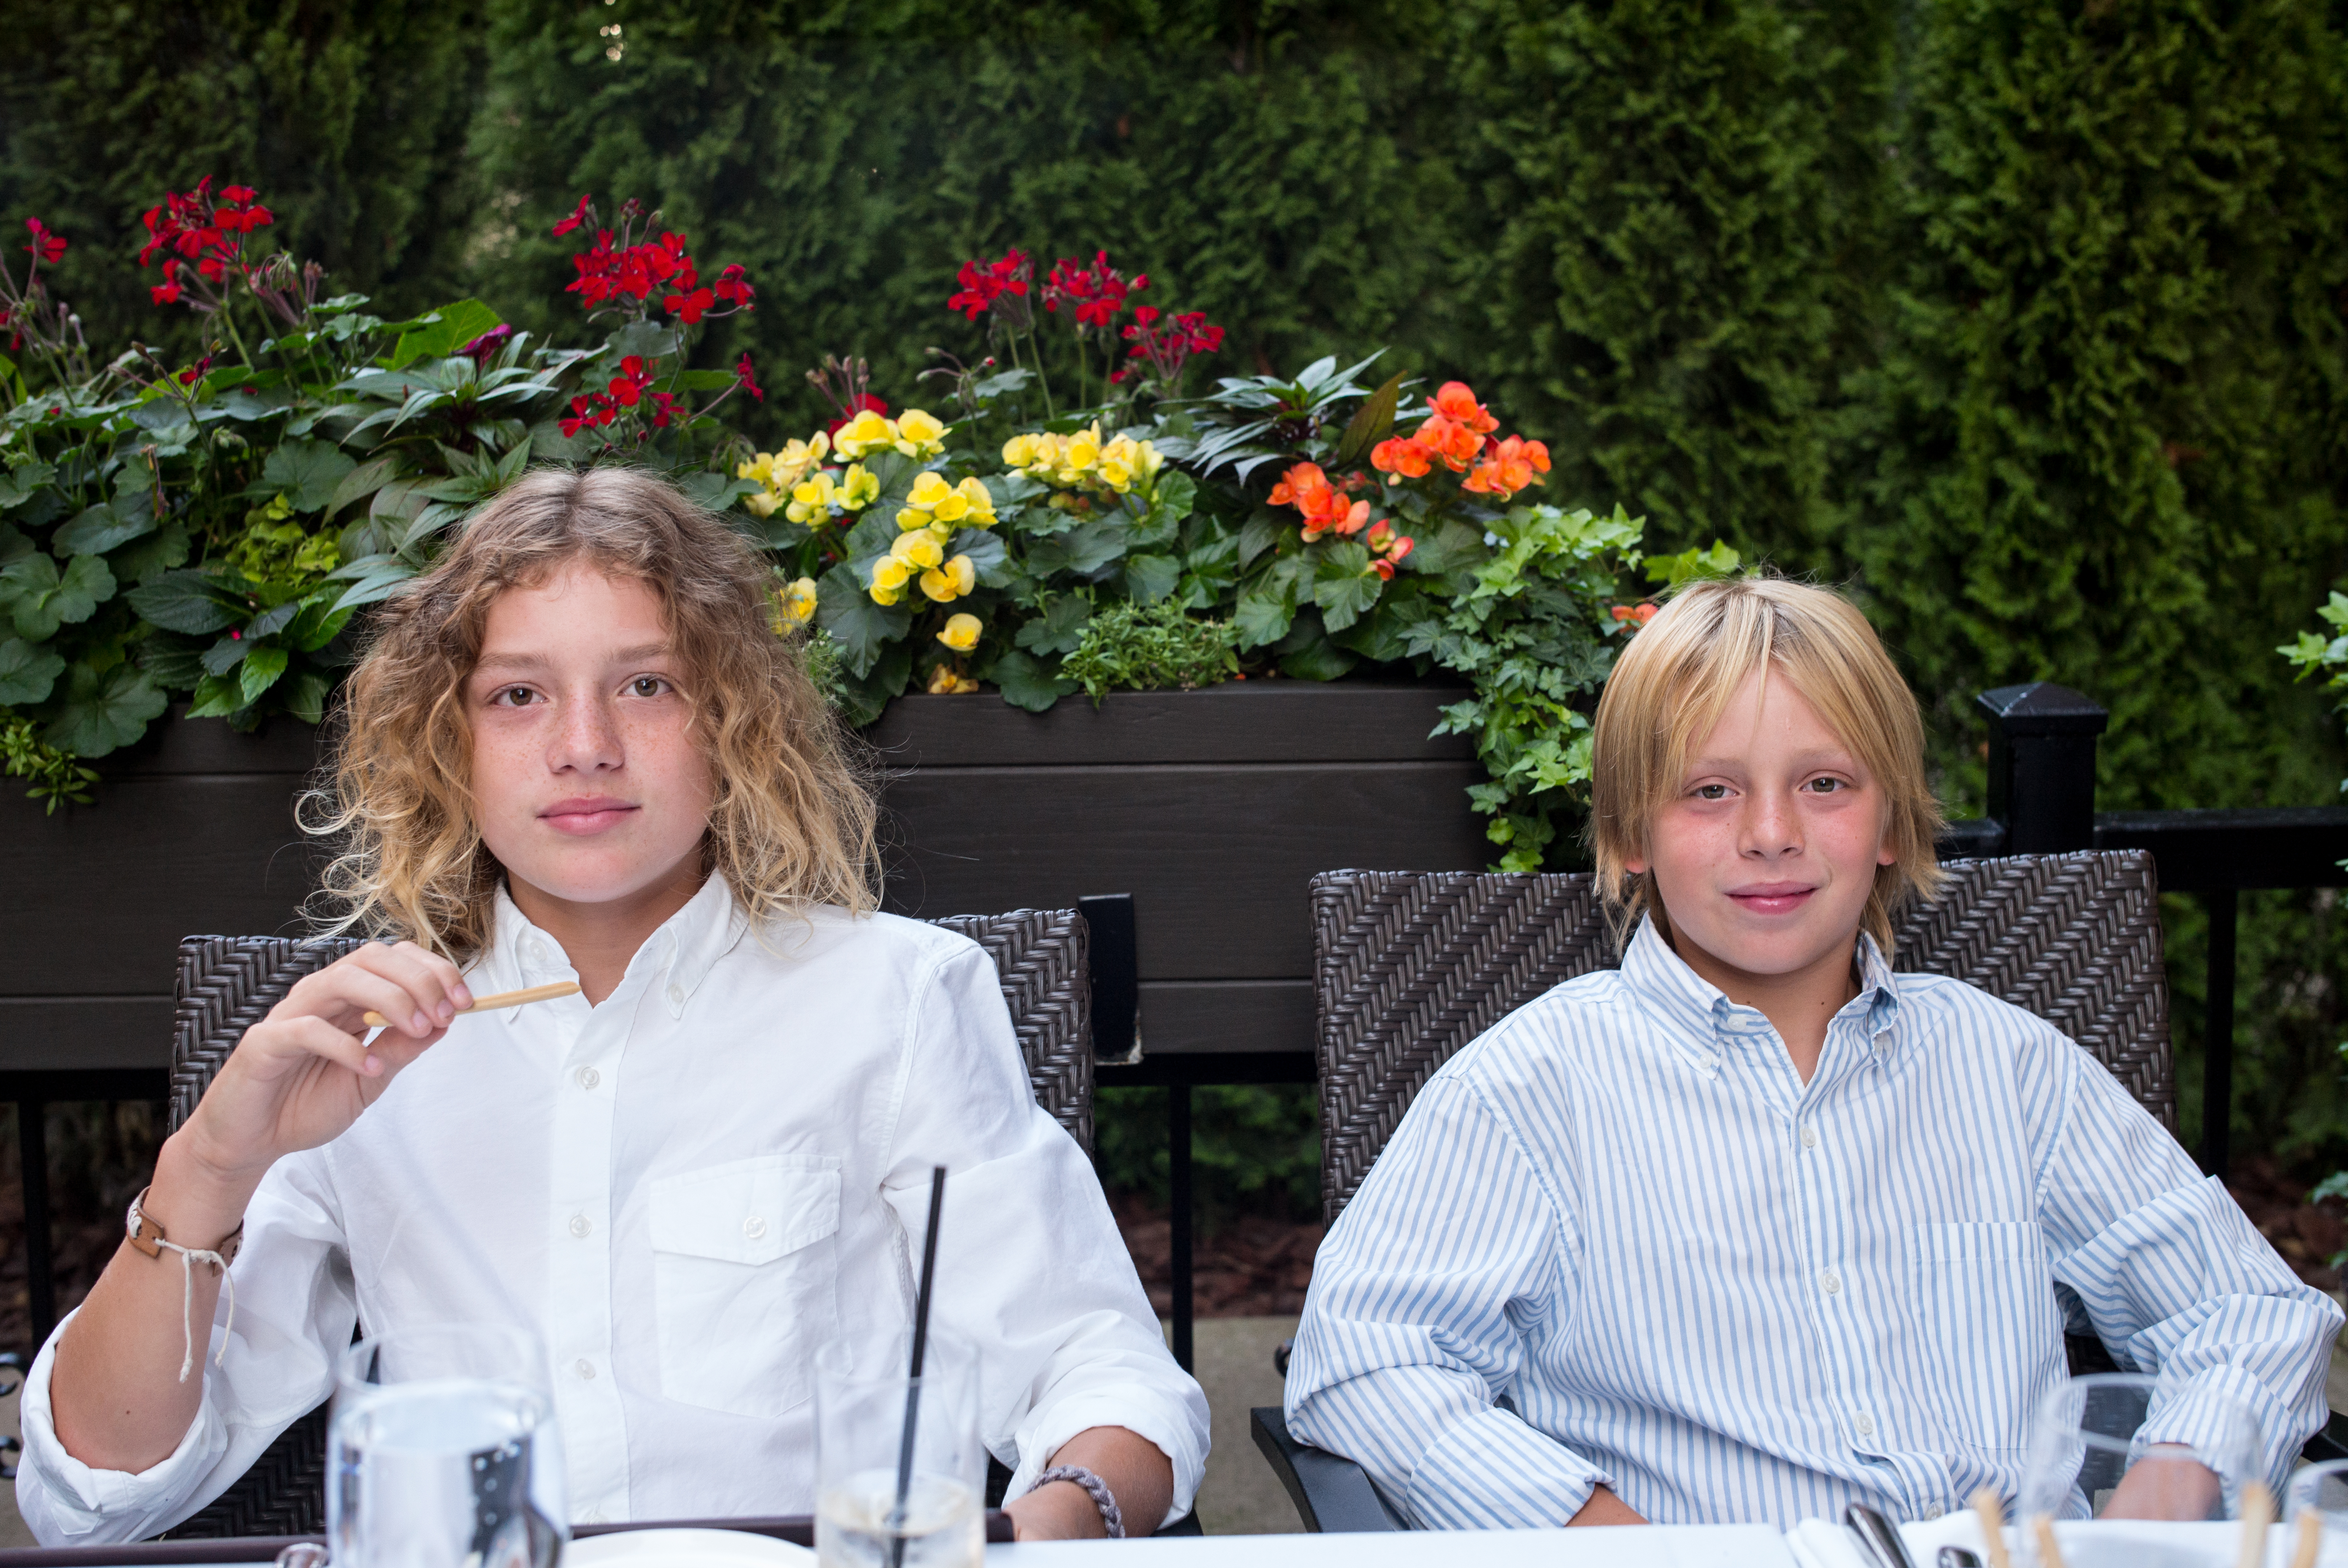
people, flower, spring, senior citizen